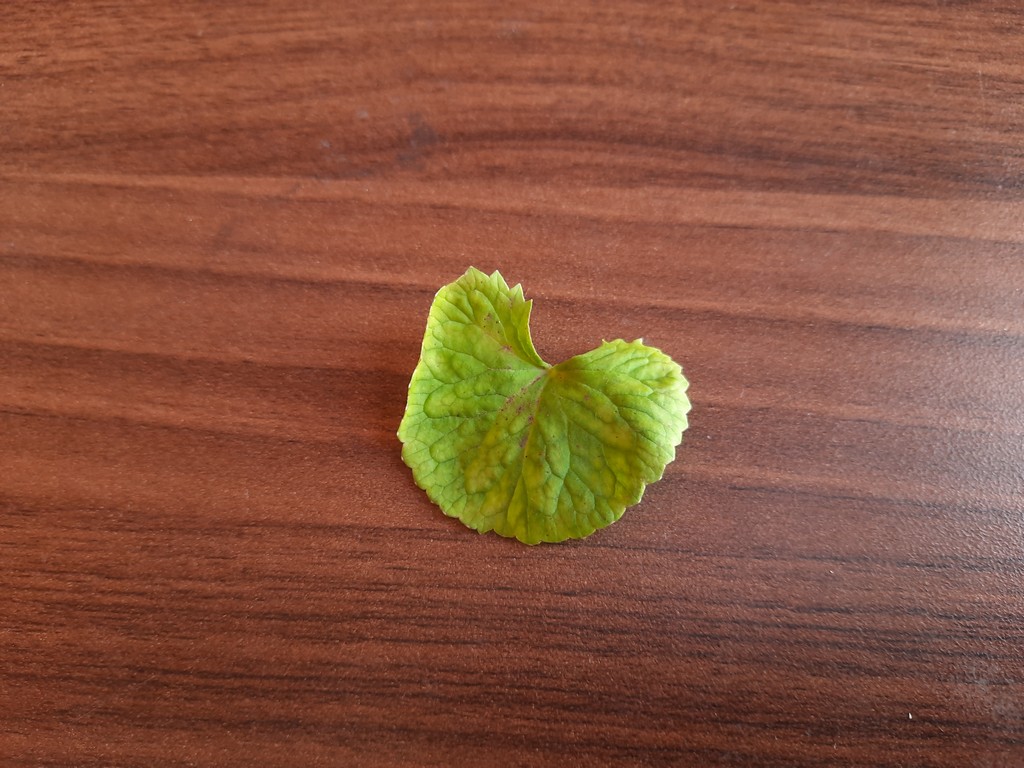
Label: Unhealthy